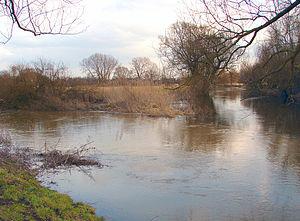
La Schunter est une rivière allemande d'une longueur de 58 km qui coule dans le land de la Basse-Saxe. Elle est un affluent de l'Oker et donc un sous-affluent de la Weser, par l'Aller.
L'Oker est une rivière d'Allemagne longue de 128 km, un affluent sur la rive gauche de l'Aller en Basse-Saxe, donc un sous-affluent de la Weser. Elle prend sa source dans les montagnes du Harz.